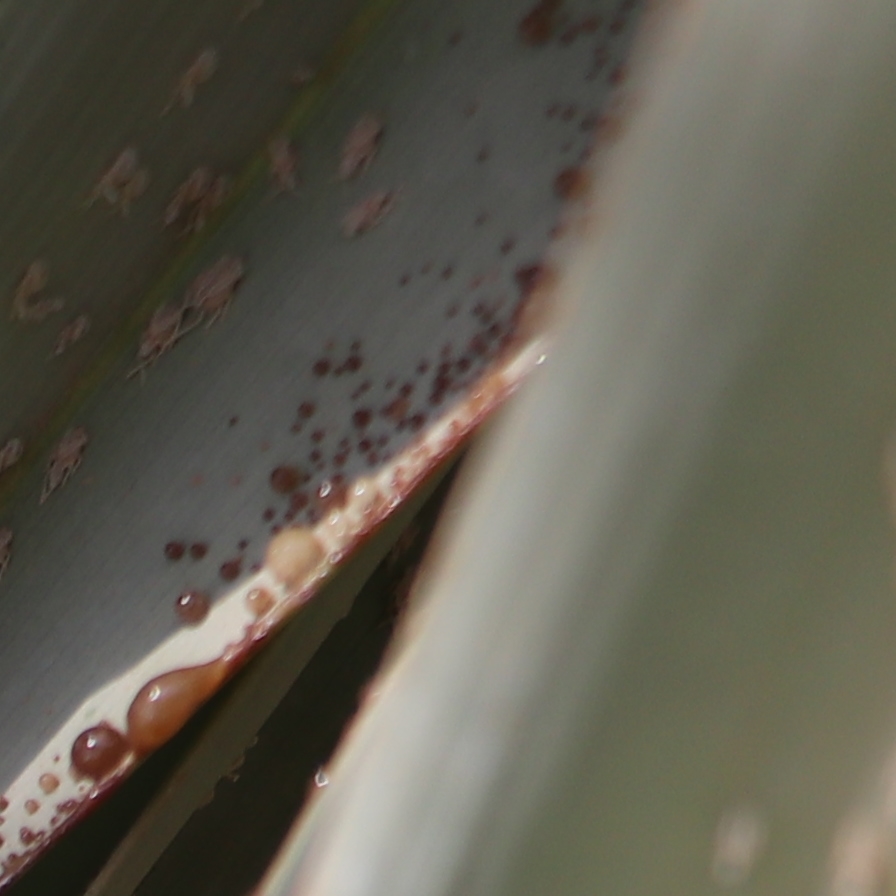
Label: Dubas